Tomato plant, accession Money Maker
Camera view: vertical (180 deg); turntable rotation: 30 degrees
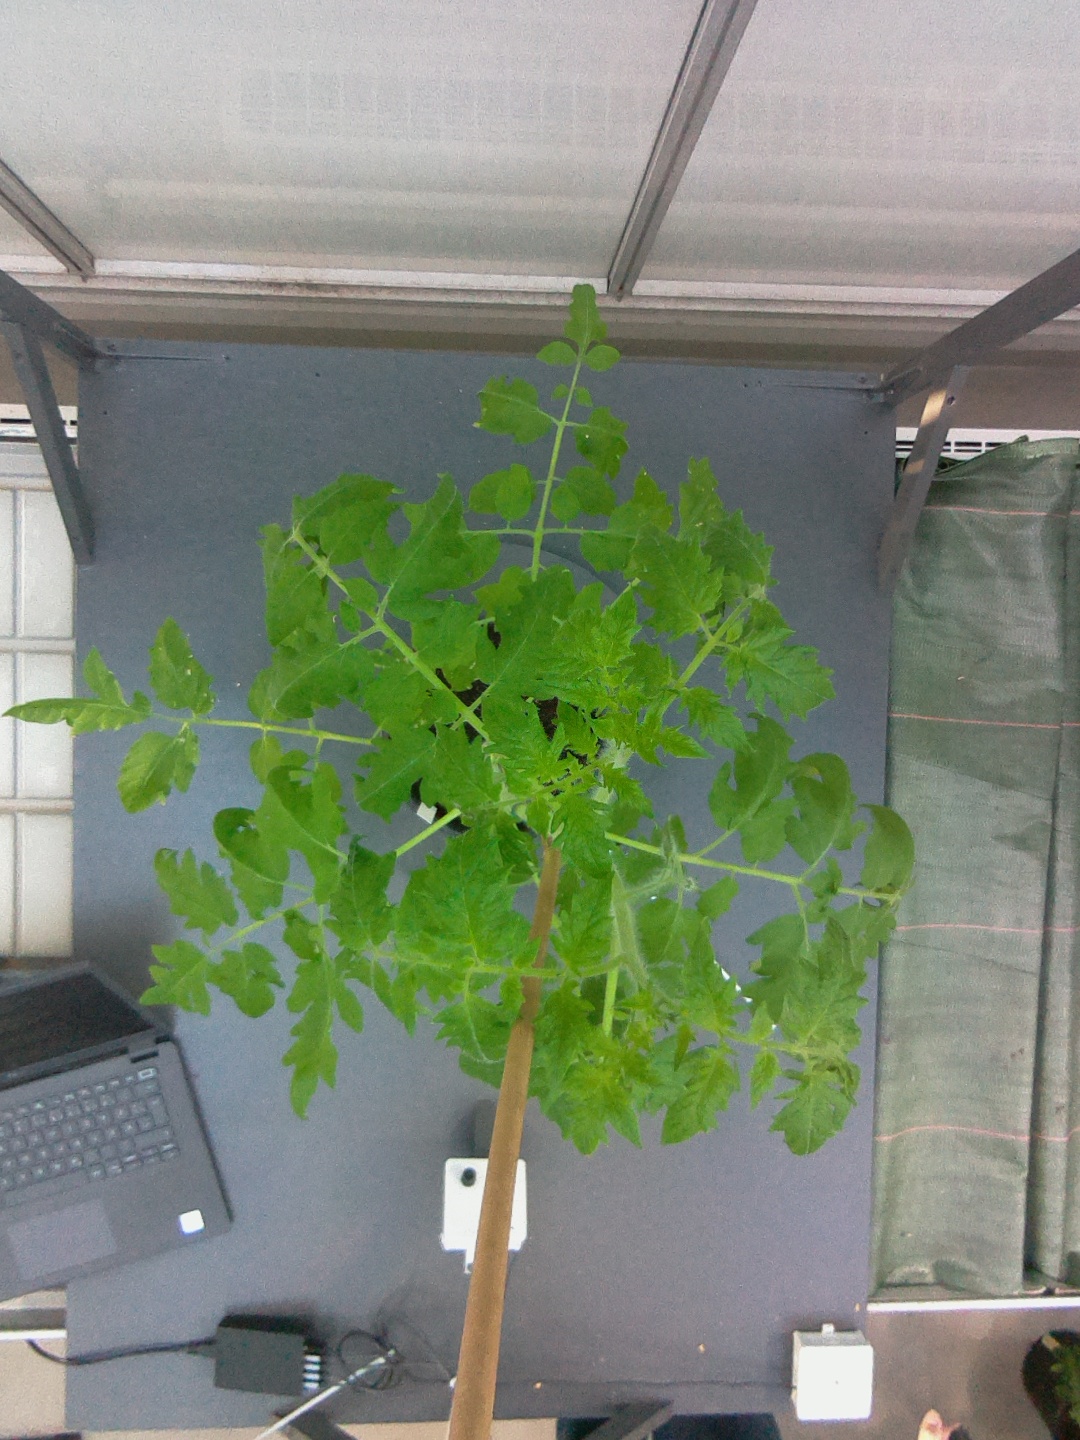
BBCH growth stage 22: 20%-30% Side shoots formed